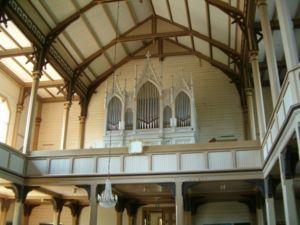
L'église d'Heinävesi est une église évangélique-luthérienne en bois située à Heinävesi en Finlande.
Jens Alexander Zachariassen est un facteur d'orgues danois.